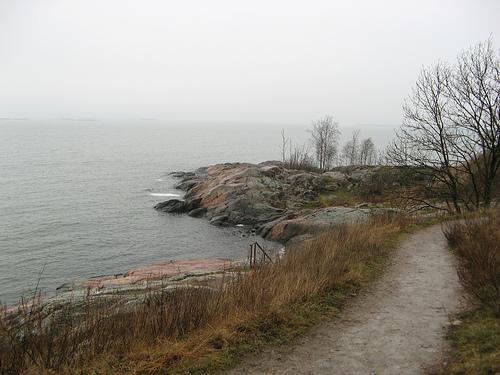
Weather: foggy or hazy